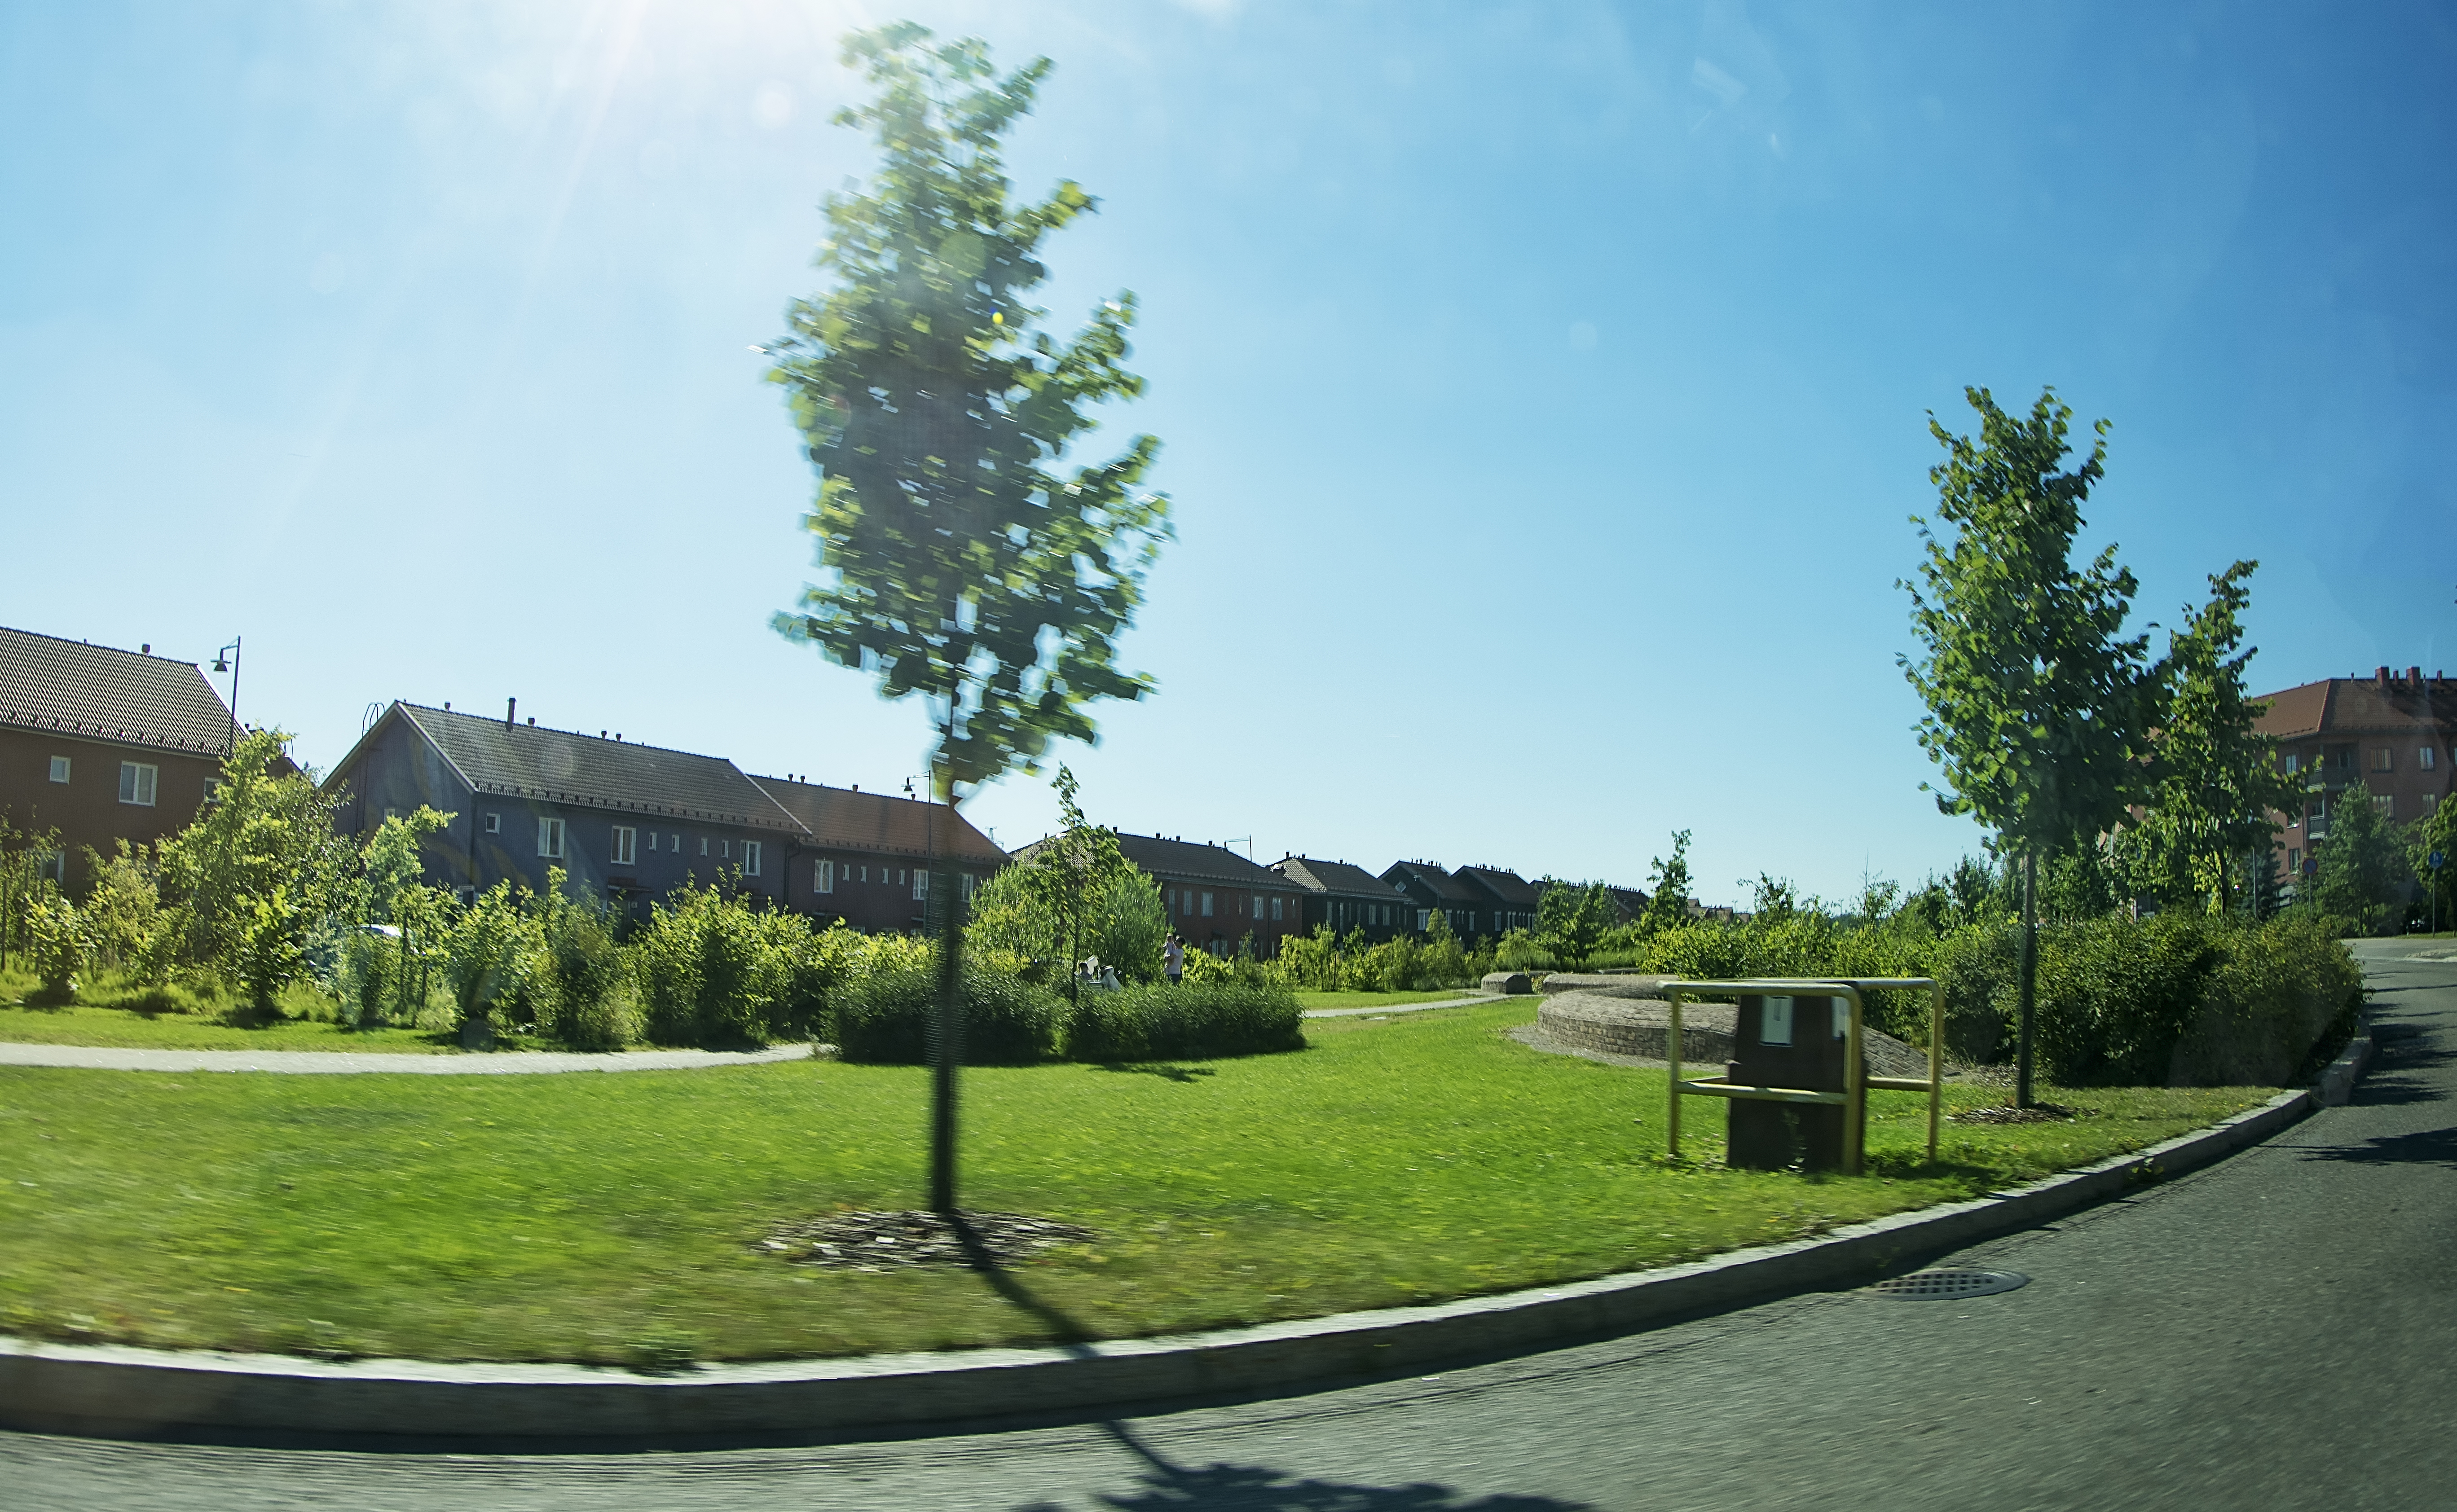
landscape, tree, grass, people, sky, street, lawn, suburb, park, garden, plants, trees, buildings, finland, estate, vantaa, kartanonkoski, residential area